Standard Commands for Programmable Instruments

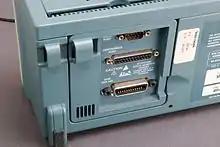
Rear-panel of Tektronix TDS210 digital oscilloscope showing RS-232 (DE9) and IEEE-488 connectors that accept remote SCPI commands.

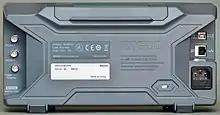
Rear-panel of Rigol DS1074Z digital oscilloscope showing USB-B and Ethernet (RJ45) connectors that accept remote SCPI commands.

The Standard Commands for Programmable Instruments (SCPI; often pronounced "skippy") defines a standard for syntax and commands to use in controlling programmable test and measurement devices, such as automatic test equipment and electronic test equipment.